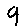
Label: 9